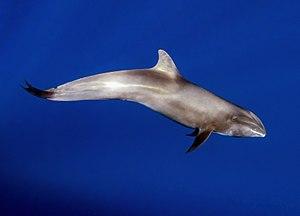
Un dauphin d'Electre ou péponocéphale (Peponocephala electra), observé à Mayotte. Nord de l'îlot des sternes, environ 10m de profondeur.
Les Delphinidés forment une famille de mammifères odontocètes, comprenant entre autres les dauphins, les sténelles, les globicéphales et les orques. Carnivores, ils mangent divers poissons, céphalopodes, crustacés et même d'autres mammifères marins ainsi que le fait l'épaulard ou orque.
Le dauphin d'Électre est un cétacé de la famille des delphinidés. Dauphin des eaux tropicales et subtropicales que l'on aperçoit assez rarement, sans doute parce qu'il préfère les eaux profondes. Il vit généralement loin des côtes en haute mer. On le voit parfois, plus au nord, lorsqu'il remonte des courants chauds.
Les odontocètes, ou cétacés à dents, constituent l'un des deux micro-ordres des cétacés. Ce groupe est caractérisé par la possession de dents.